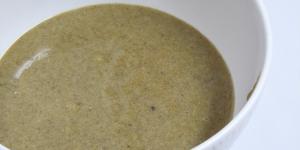
praline de avellanas